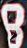
Number: 8